H. H. Bryant Garage

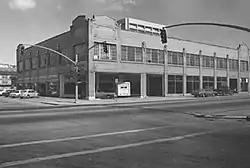
The H.H. Bryant Garage in 1980

The H.H. Bryant Garage in Boise, Idaho, was a 2-story brick building designed by Tourtellotte & Hummel and constructed by contractor J.O. Jordan in 1917. The garage, also known as the Ford Building, originally was a showroom and service center for Ford cars and trucks. The building featured nine window bays on Front Street and seven bays on 11th Street, and the bays were separated by ornamented, stone capped pilasters that terminated at the second floor roof and well below the flat parapet. Parapet crests over the corner bays featured outset coping and notched shoulders. The building was added to the National Register of Historic Places (NRHP) in 1982. The building was demolished in 1990.